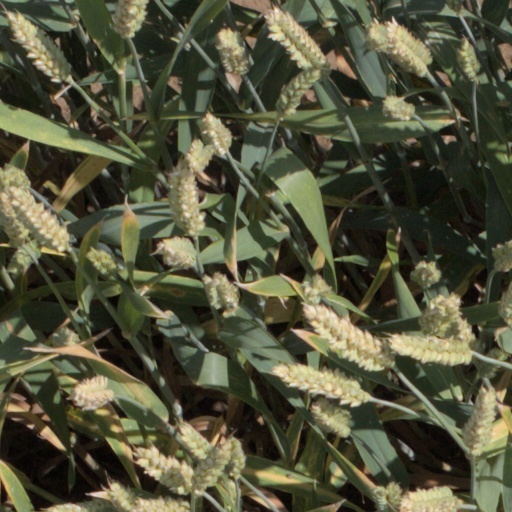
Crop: wheat